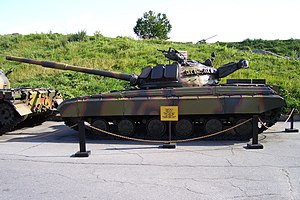
Main Battle Tank
Sovjetisk T-64 kampvogn udstillet på museum i Kijev. T-64 er i MBT-kategorien.
Main Battle Tank er en klassifikation af kampvogne, der omfatter de mest centrale kampvogne i moderne hære. Udviklingen under den kolde krig skabte kampvogne, der havde ildkraft som en Super-Heavy Tank, armering som en Heavy Tank og mobilitet som en Light Tank, alt sammen i Medium Tank-vægtklassen. Derfor erstattede MBT'erne i løbet af 1960'erne efterhånden i praksis alle andre kampvognstyper. M60 Patton blev den første kampvogn, som USA omtalte som Main Battle Tank og ikke Medium Tank som de plejede at bruge. Tilsvarende blev T-64 den første kampvogn fra Sovjetunionen, der blev betegnet som MBT.